Pilots' Almanac

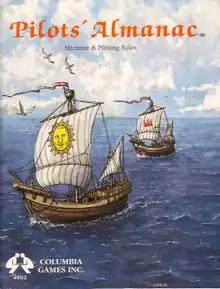

Pilots' Almanac is a 1988 role-playing game supplement for "HârnMaster" published by Columbia Games.